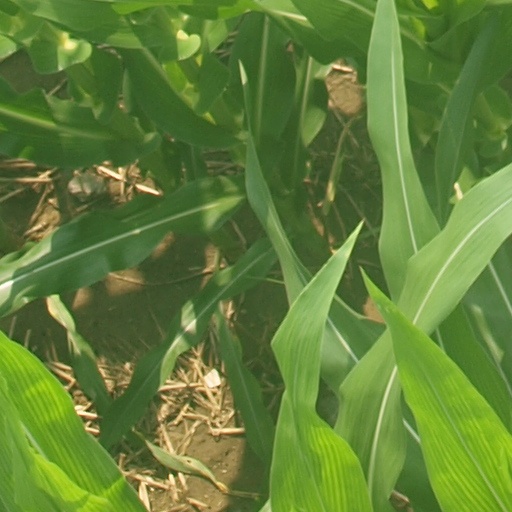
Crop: maize; corn